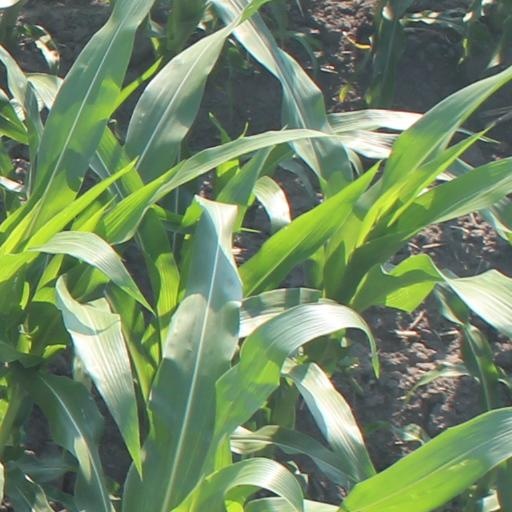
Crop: maize; corn